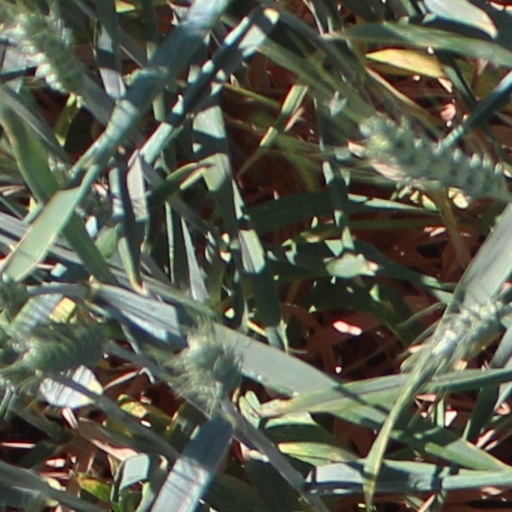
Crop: wheat